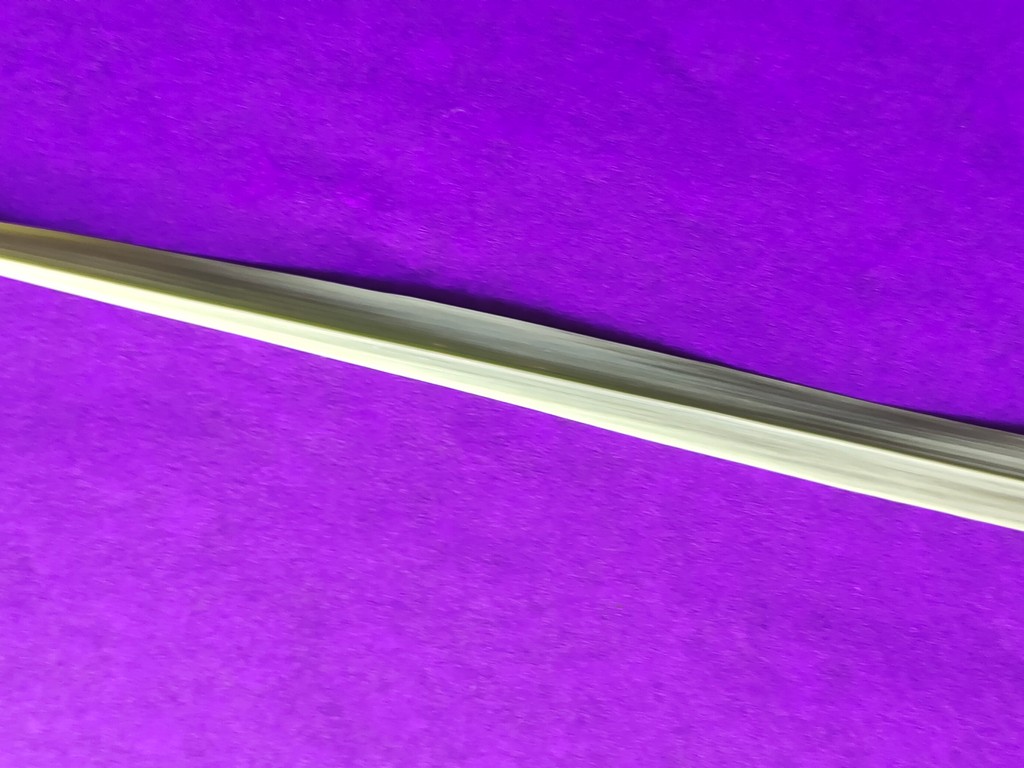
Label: Healthy